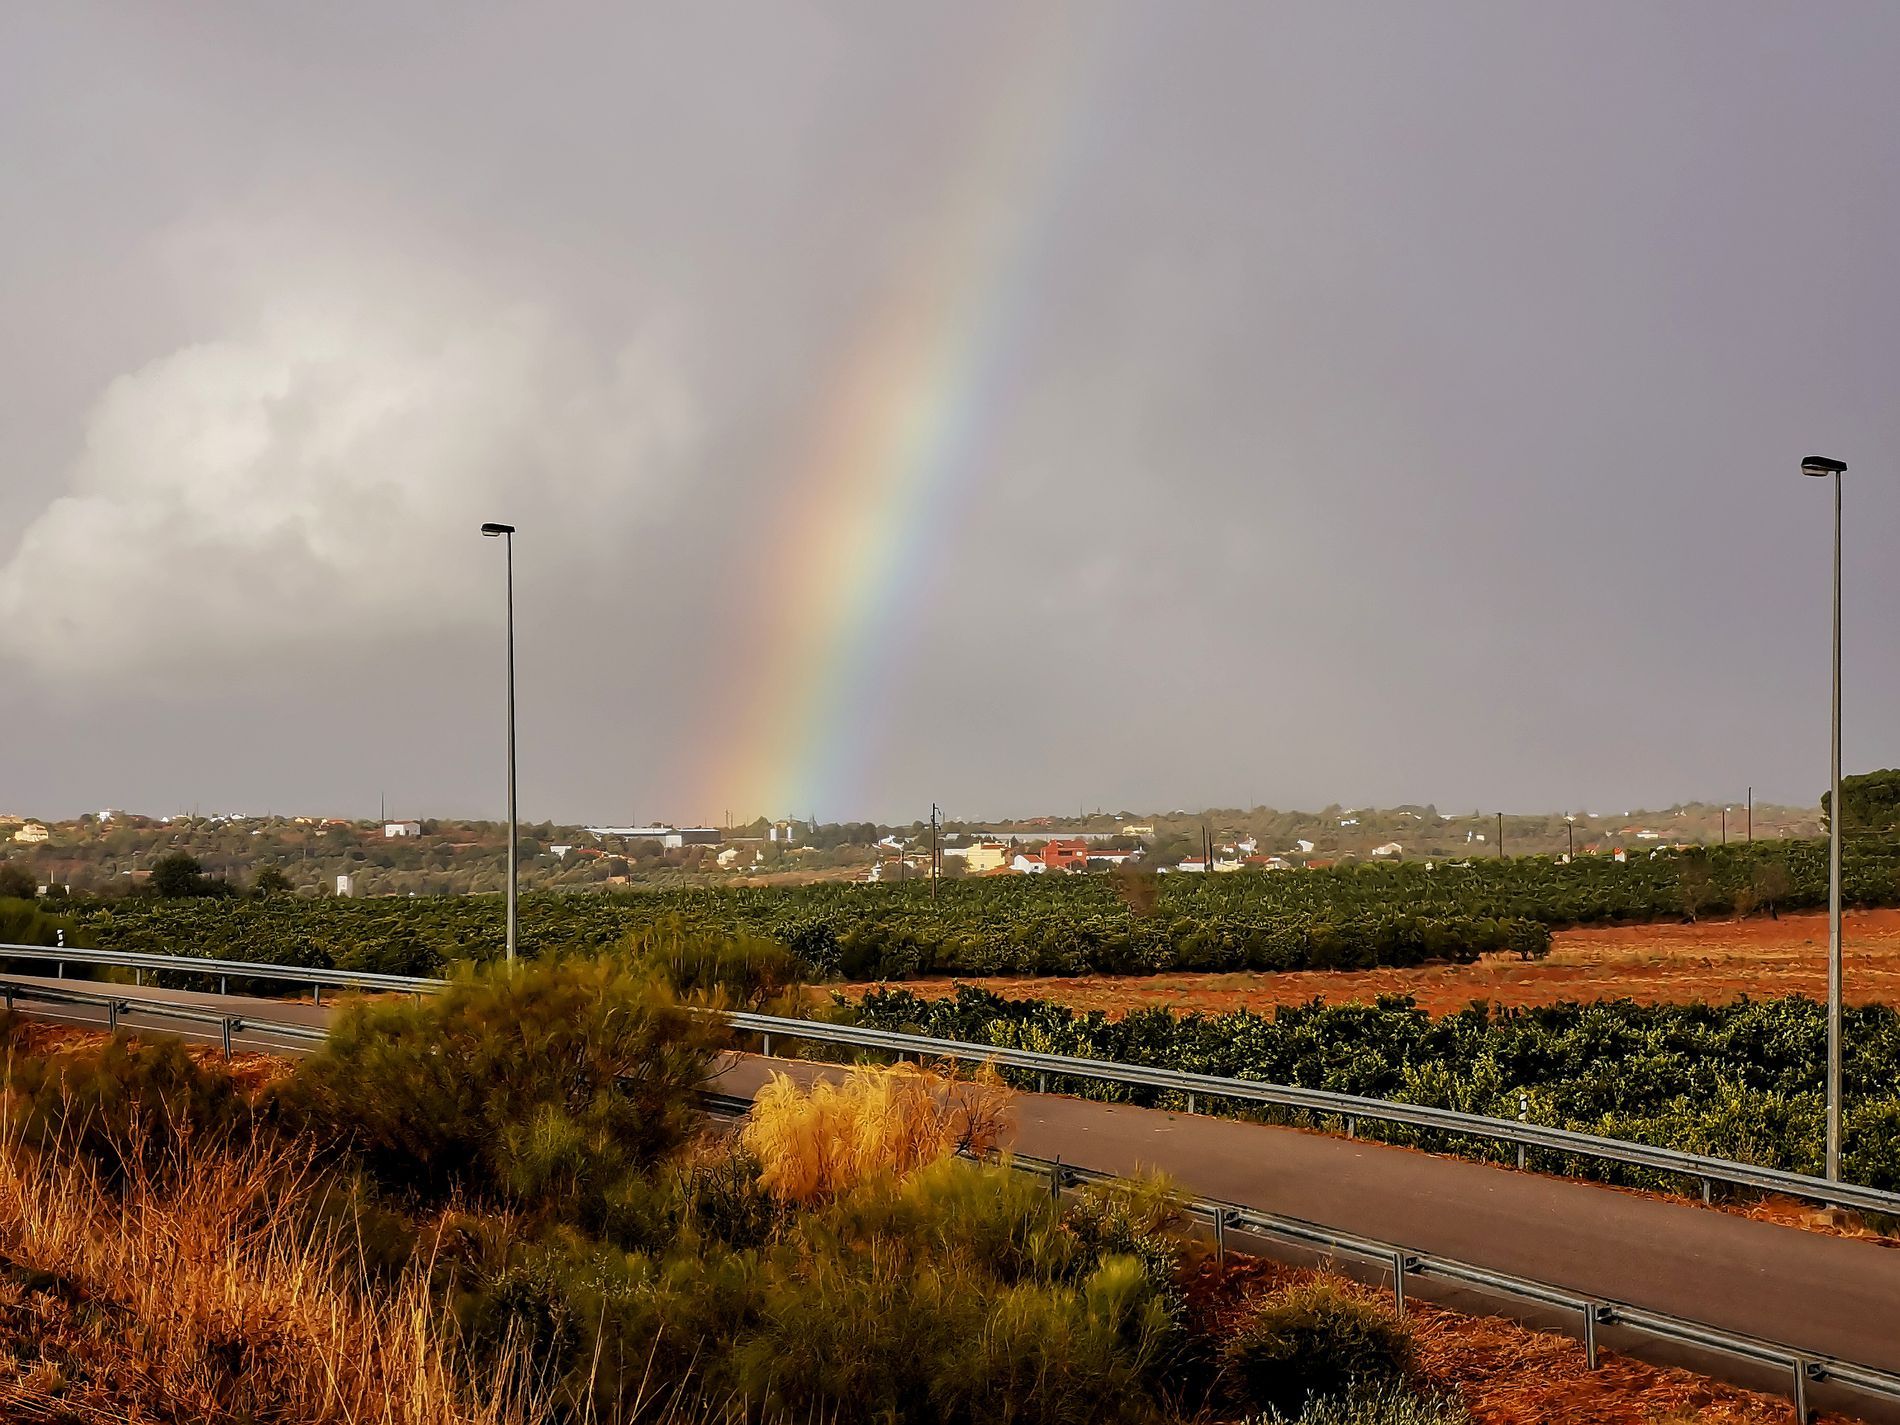
A rural rainbow
A photo of a rural scene, showing a rainbow in the gray sky, with a road, hedge, plants, and a rural village in the background, creating an interesting visual contrast.
From a wide perspective, a rural scene is revealed, with a rainbow in the gray sky, a road, a side fence, plants, and a rural village in the background, creating a natural rural atmosphere with shades of gray, brown, orange, and green.
Labels: Nature, Outdoors, Sky, Road, Rainbow, Scenery, Grass, Plant, Horizon, Vegetation, Tarmac, Car, Transportation, Vehicle, Utility Pole, Landscape, Freeway, Path, Cloud, Highway, rural village, roadblock, Guardrails, Utility Poles, Plants
Camera: HUAWEI LYA-L29
Aperture: F2.4
Exposure: 1/560 sec
ISO: 50
Focal length: 7.5 mm